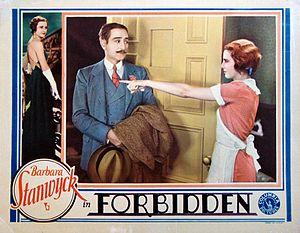
Amour défendu, également intitulé Une vie secrète, est un film américain de 1932, réalisé par Frank Capra.
Maurice Wright, né le 6 juin 1908 à Wichita et mort le 18 septembre 1996 à Gresham, est un monteur américain.